Anti-predator adaptation

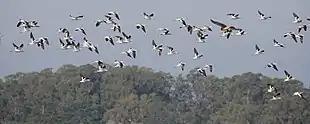
A raptor, a northern harrier, chases up an alert flock of American avocets.

Animals that live in groups often give alarm calls that give warning of an attack. For example, vervet monkeys give different calls depending on the nature of the attack: for an eagle, a disyllabic cough; for a leopard or other cat, a loud bark; for a python or other snake, a "chutter". The monkeys hearing these calls respond defensively, but differently in each case: to the eagle call, they look up and run into cover; to the leopard call, they run up into the trees; to the snake call, they stand on two legs and look around for snakes, and on seeing the snake, they sometimes mob it. Similar calls are found in other species of monkey, while birds also give different calls that elicit different responses.